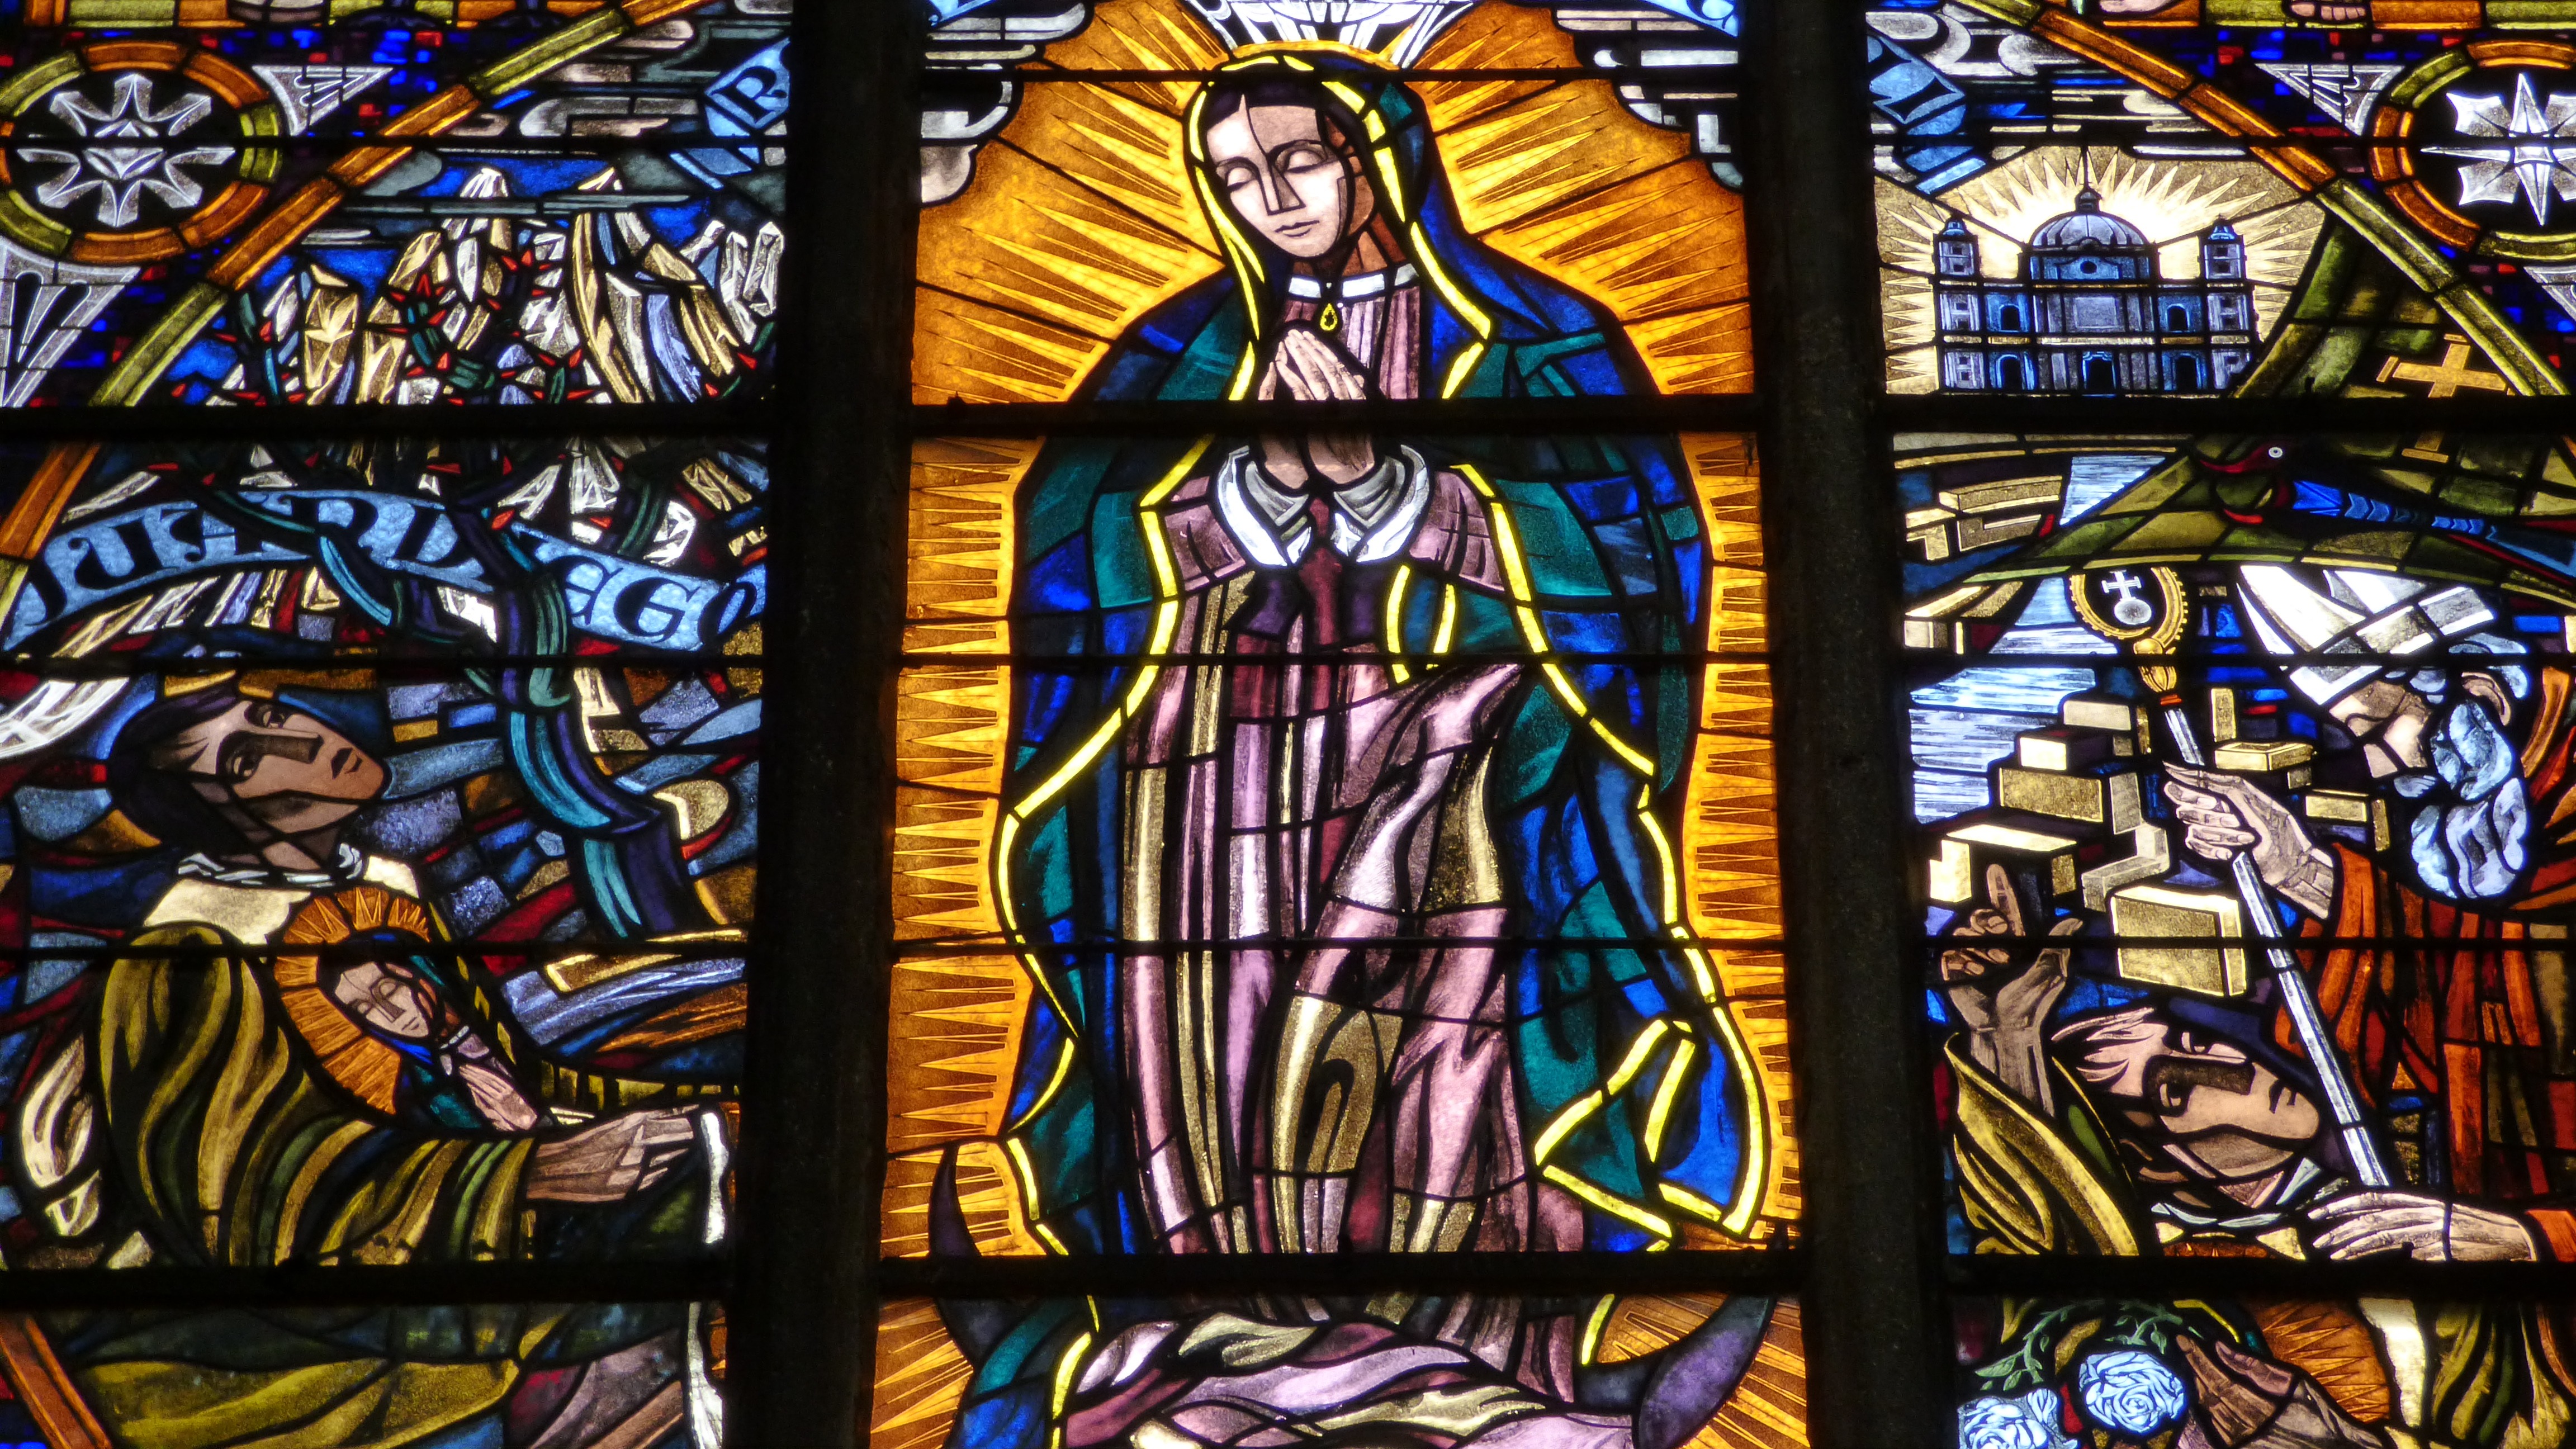
window, glass, monument, church, material, stained glass, pray, symmetry, mary, prayer, stained glass window, the art of